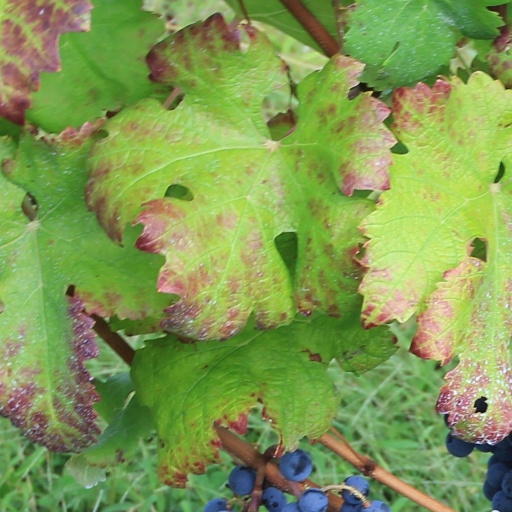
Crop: grape